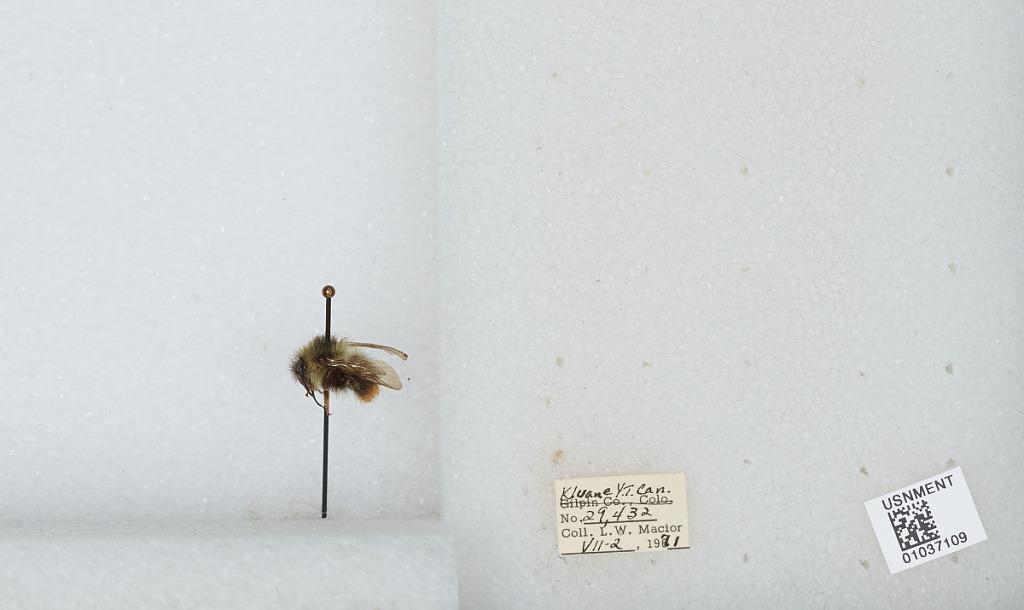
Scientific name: Bombus (Pyrobombus) mixtus Cresson
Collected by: L. Macior
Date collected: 1971-7-2
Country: Canada
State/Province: Yukon Territory
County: Yukon
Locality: Kluane
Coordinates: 60.75, -139.5